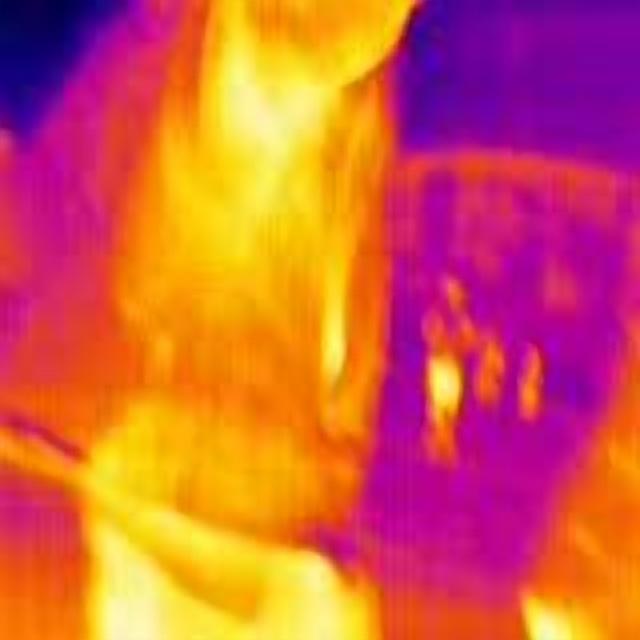
Detected objects:
label: person
label: person
label: person
label: person